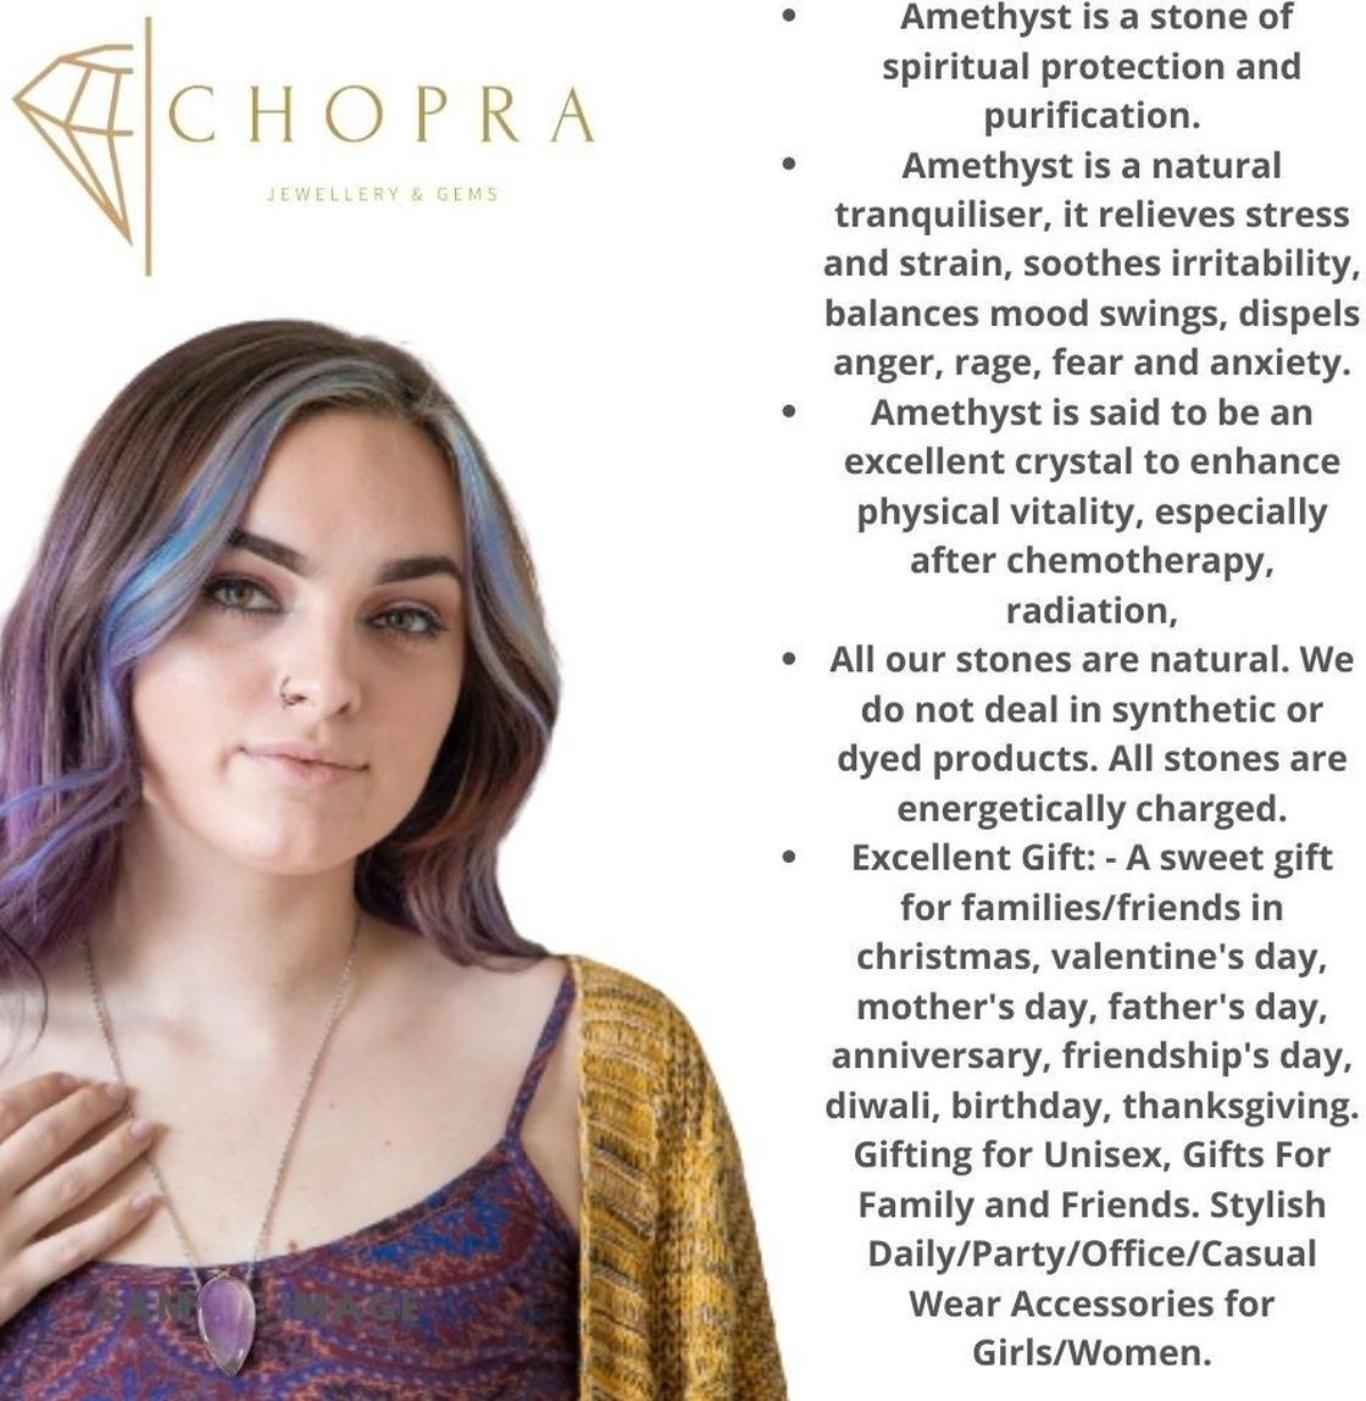
Chopra Gems Brass Natural Amethyst Stone Pendants Without Chain Purple (Men and Women) (Pendant_KJ72)
Type: Necklaces & Pendants
Brand: Chopra Gems & Jewellery
Price: Rs. 499
 Amethyst stone of balance , physical mental healing. It can reduce anxiety, treat addictions and to improve mental health. It strengthens intuition and improves focus. It helps us remove addictions from smoking, drinking, etc. Chakra crown third eye
Features: Material - brass,Color purple,Chain not included
Included: Natural Amethyst Stone Pendants